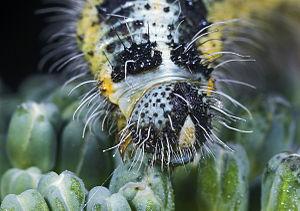
La Piéride du chou est une espèce paléarctique de lépidoptères de la famille des Pieridae. Elle est notamment très répandue en Europe.